Culture of Alberta

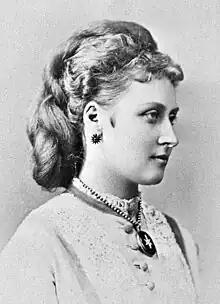
Alberta's namesake, Princess Louise, Duchess of Argyll

Alberta is bounded on the west by the Canadian Rockies, and consequently, possesses some of the world's finest skiing destinations. During the winter, many Albertans spend their weekends in the mountains. Major ski hills include Sunshine Village, Lake Louise, Nakiska, Mount Norquay, Castle Mountain, and Marmot Basin. The alpine skiing at the 1988 Olympics was held at Nakiska. Calgary is home to Canada Olympic Park, which includes the ski jump and bobsleigh track that were used for the 1988 Olympics.